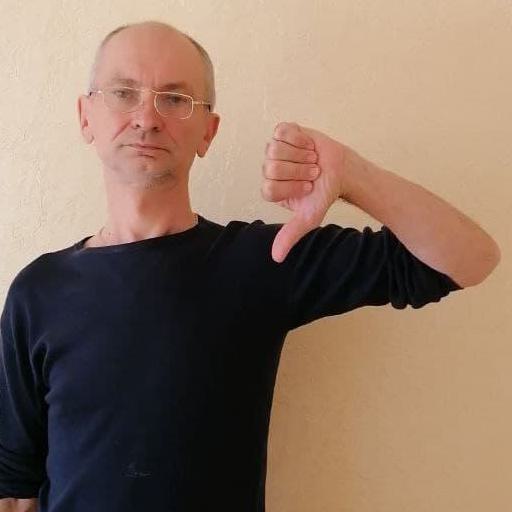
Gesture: dislike